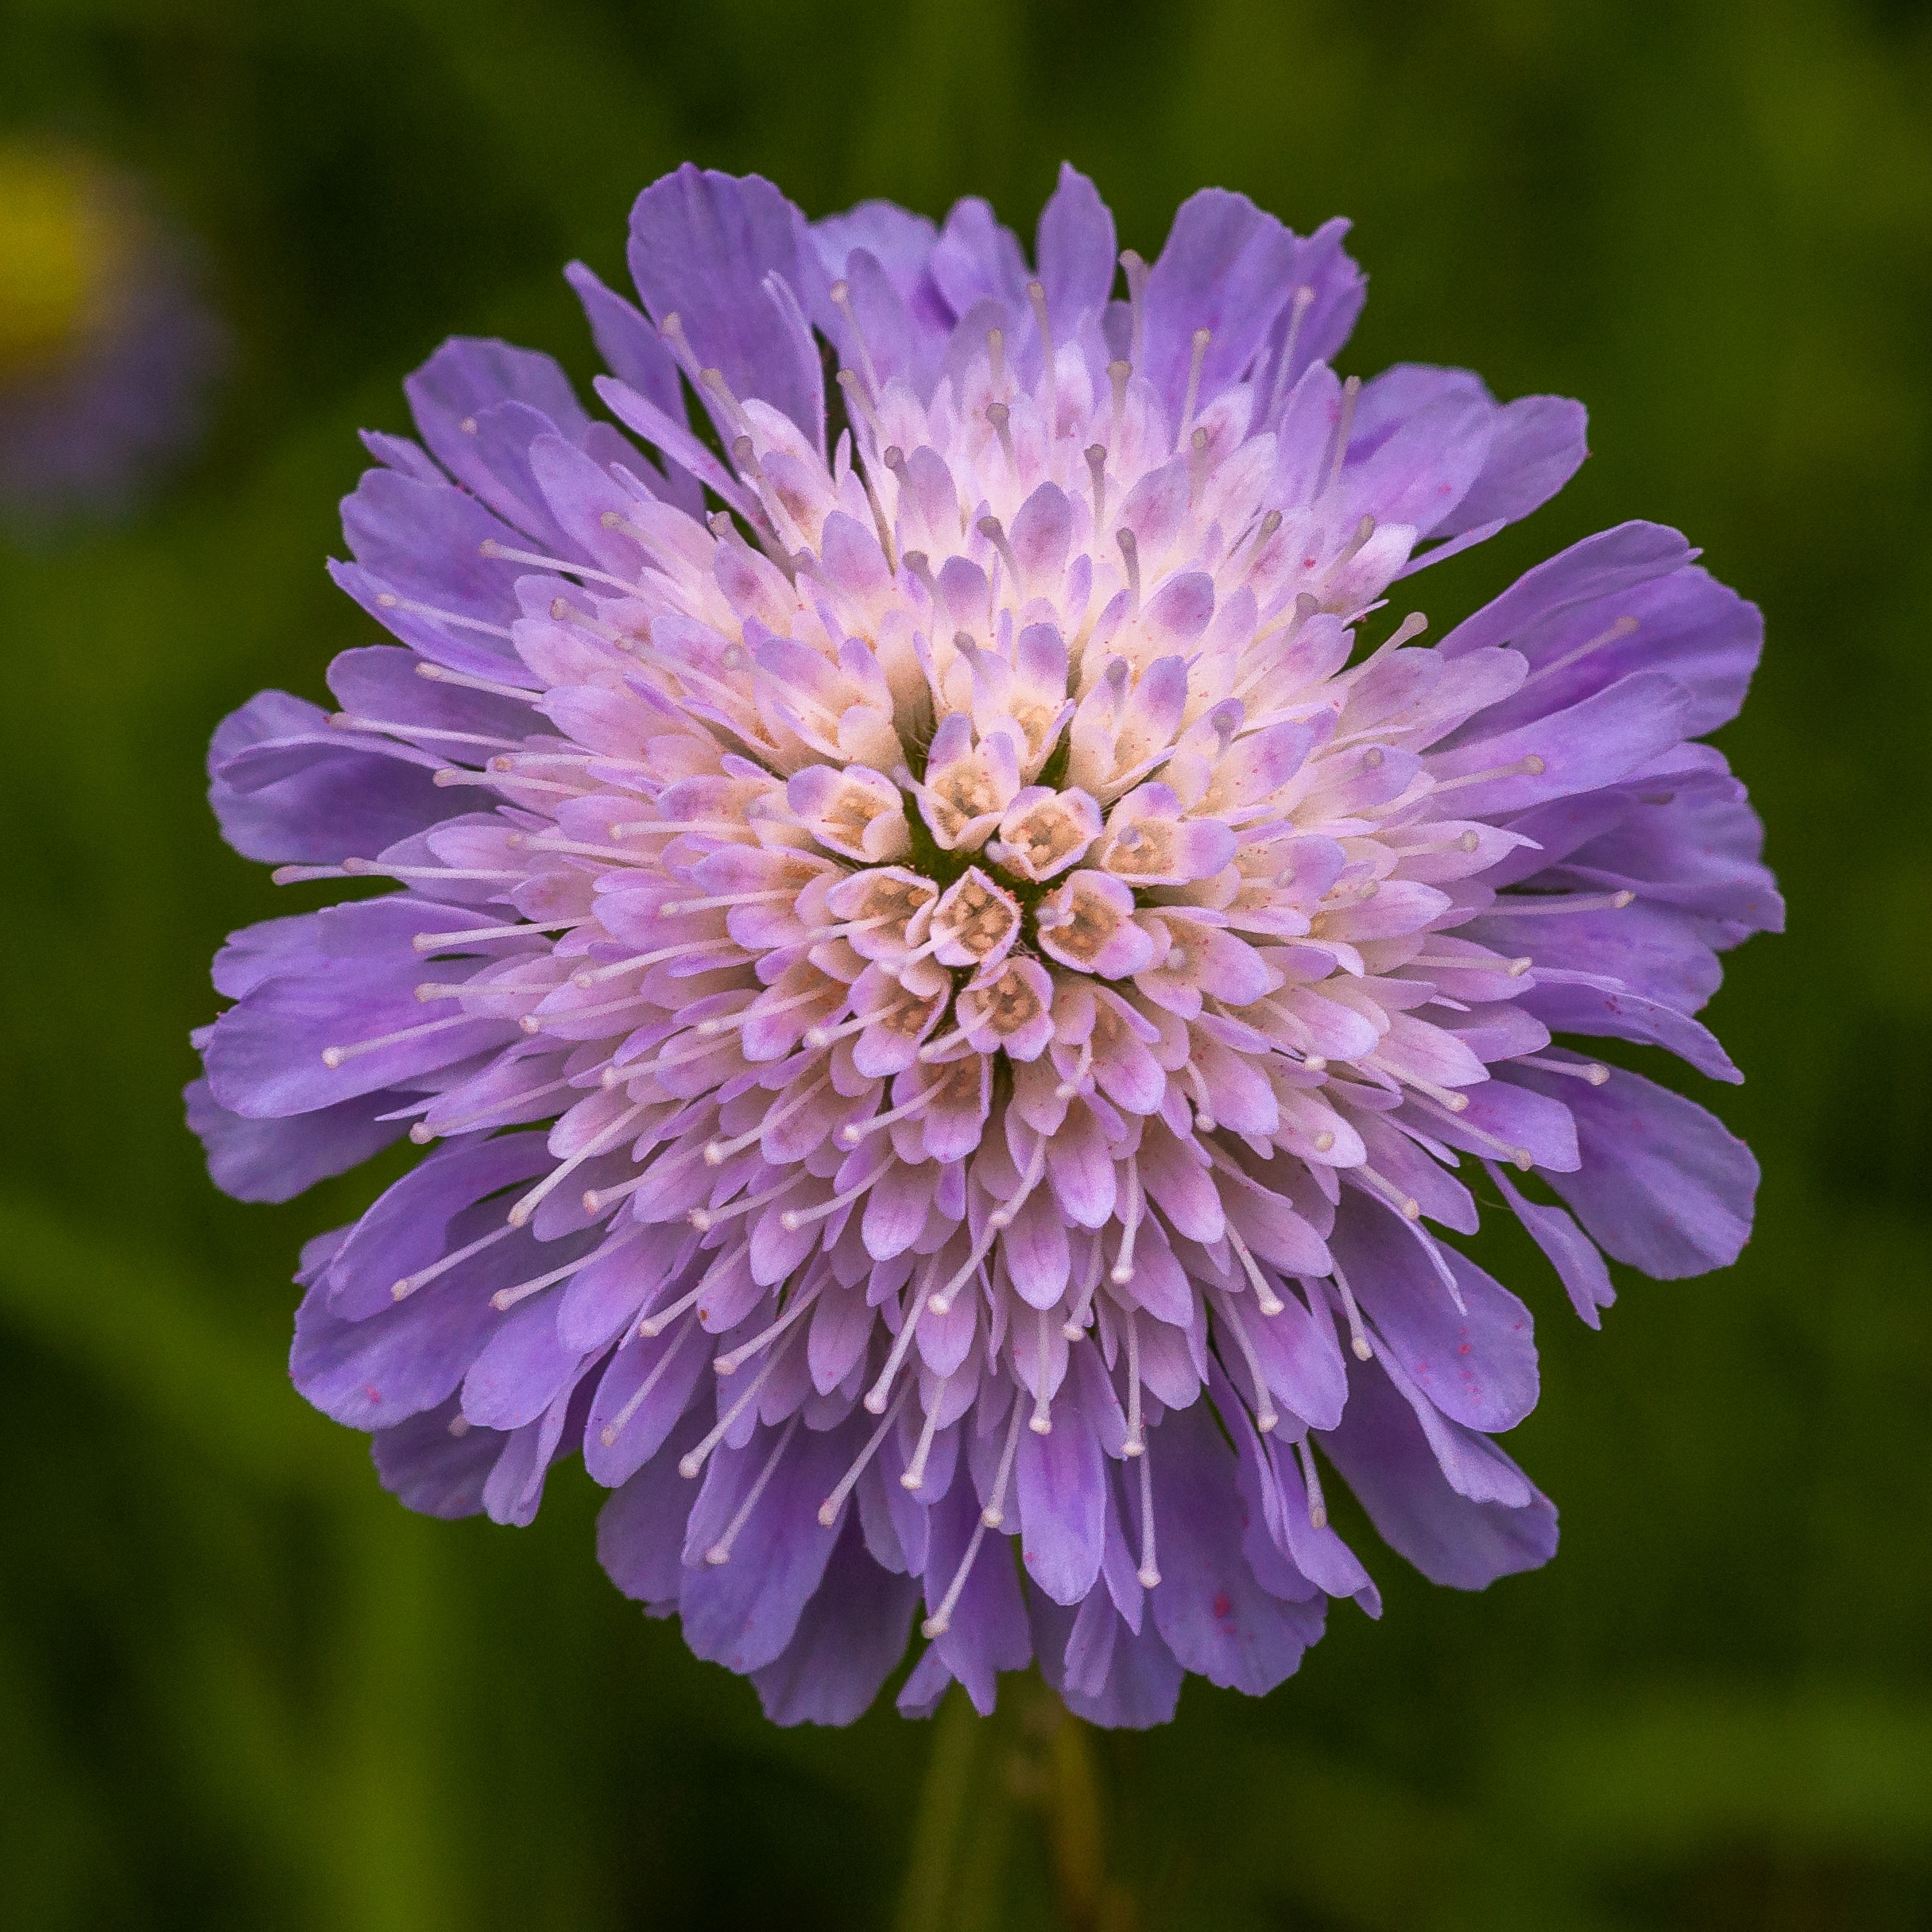
nature, blossom, plant, field, meadow, flower, purple, petal, bloom, summer, daisy, spring, macro, botany, garden, pink, close, flora, wildflower, seasons, violet, bright, aster, lilac, purple flower, filigree, macro photography, flower purple, small flowers, flowering plant, daisy family, early summer, purple nature, annual plant, plant stem, land plant